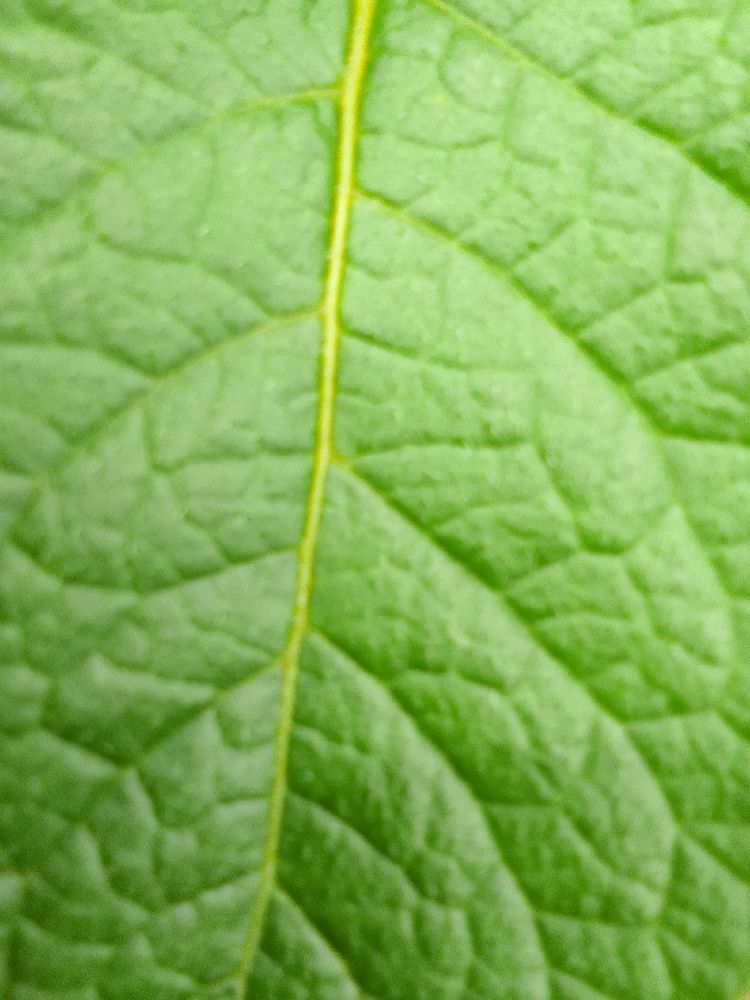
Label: Healthy